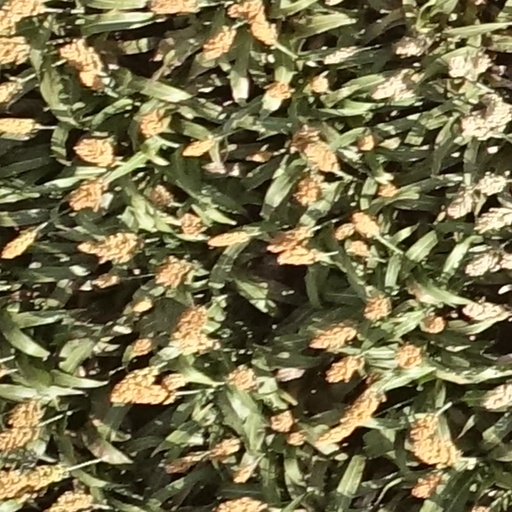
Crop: sorghum